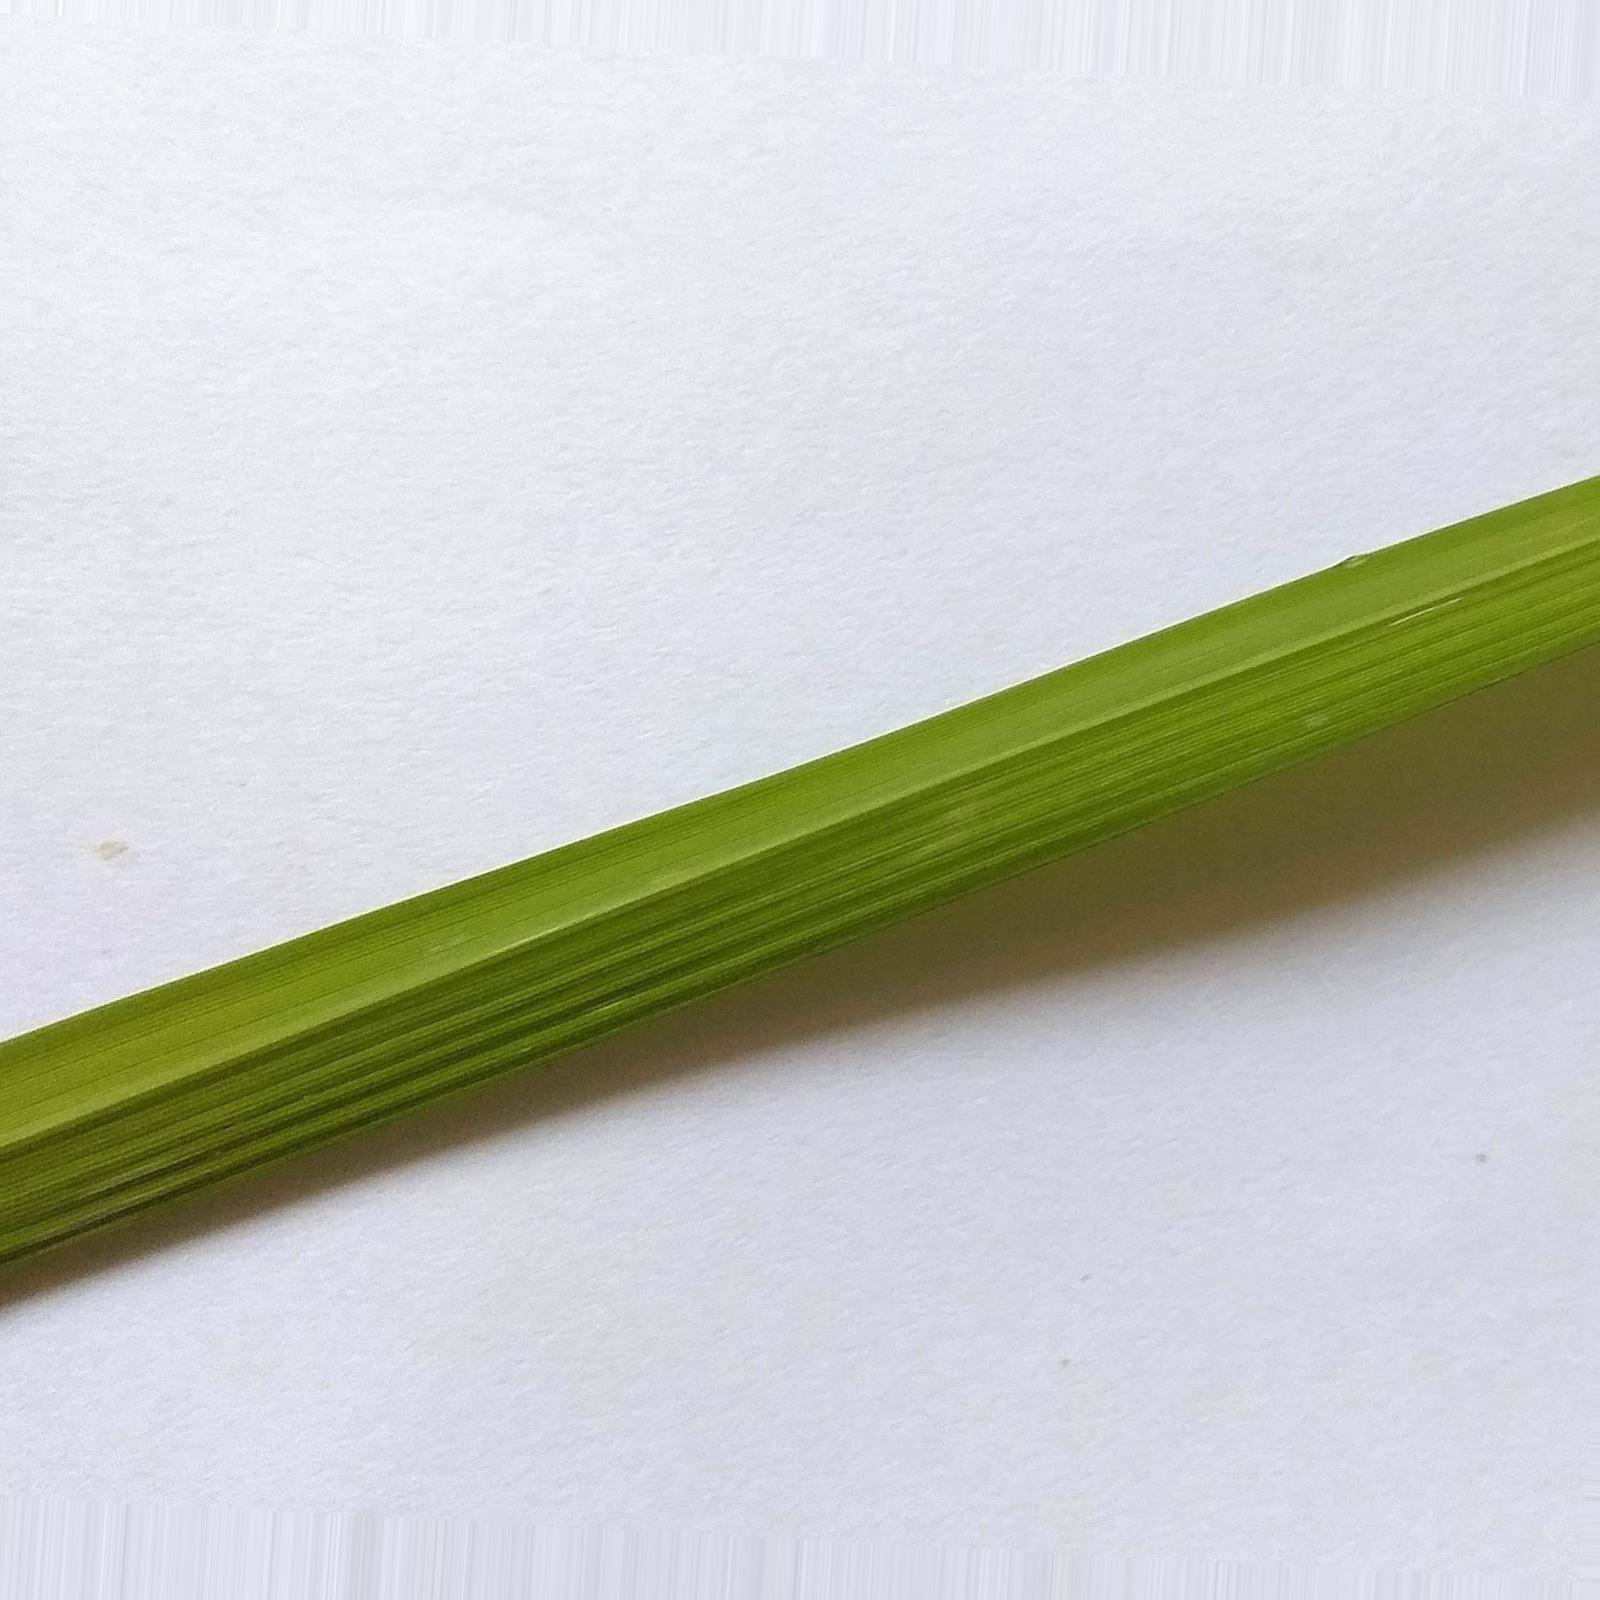
Nhãn: Healthy